Biblia Koshodō no Jiken Techō (TV series)

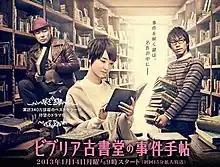

is a Japanese television drama that aired on Fuji Television Monday nights at 9 pm from January 14 to March 25, 2013. It is based on a light novel series by En Mikami, which also inspired a manga in "Altima Ace", later moved to "Monthly Asuka". The story revolves around a young woman who owns a used bookshop, who becomes involved in various mysteries concerning the books she sells.